Battle of White Oak Road

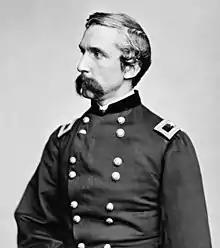
Brigadier General Joshua Chamberlain

Griffin's V Corps brigades and Wainwright's artillery stabilized the Union line by 1:00 p.m., about two and one-half hours after the battle started. Warren and Griffin then approached Brigadier General Joshua Chamberlain, wounded only two days earlier at the Battle of Lewis's Farm, with the question: "General Chamberlain, will you save the honor of the Fifth Corps?" Despite the pain from his wounds suffered at Lewis's Farm, Chamberlain agreed to the assignment. At 2:30 p.m., Chamberlain's men forded the cold, swollen Gravelly Run, followed by the rest of Griffin's division and then the rest of Warren's reorganized units.